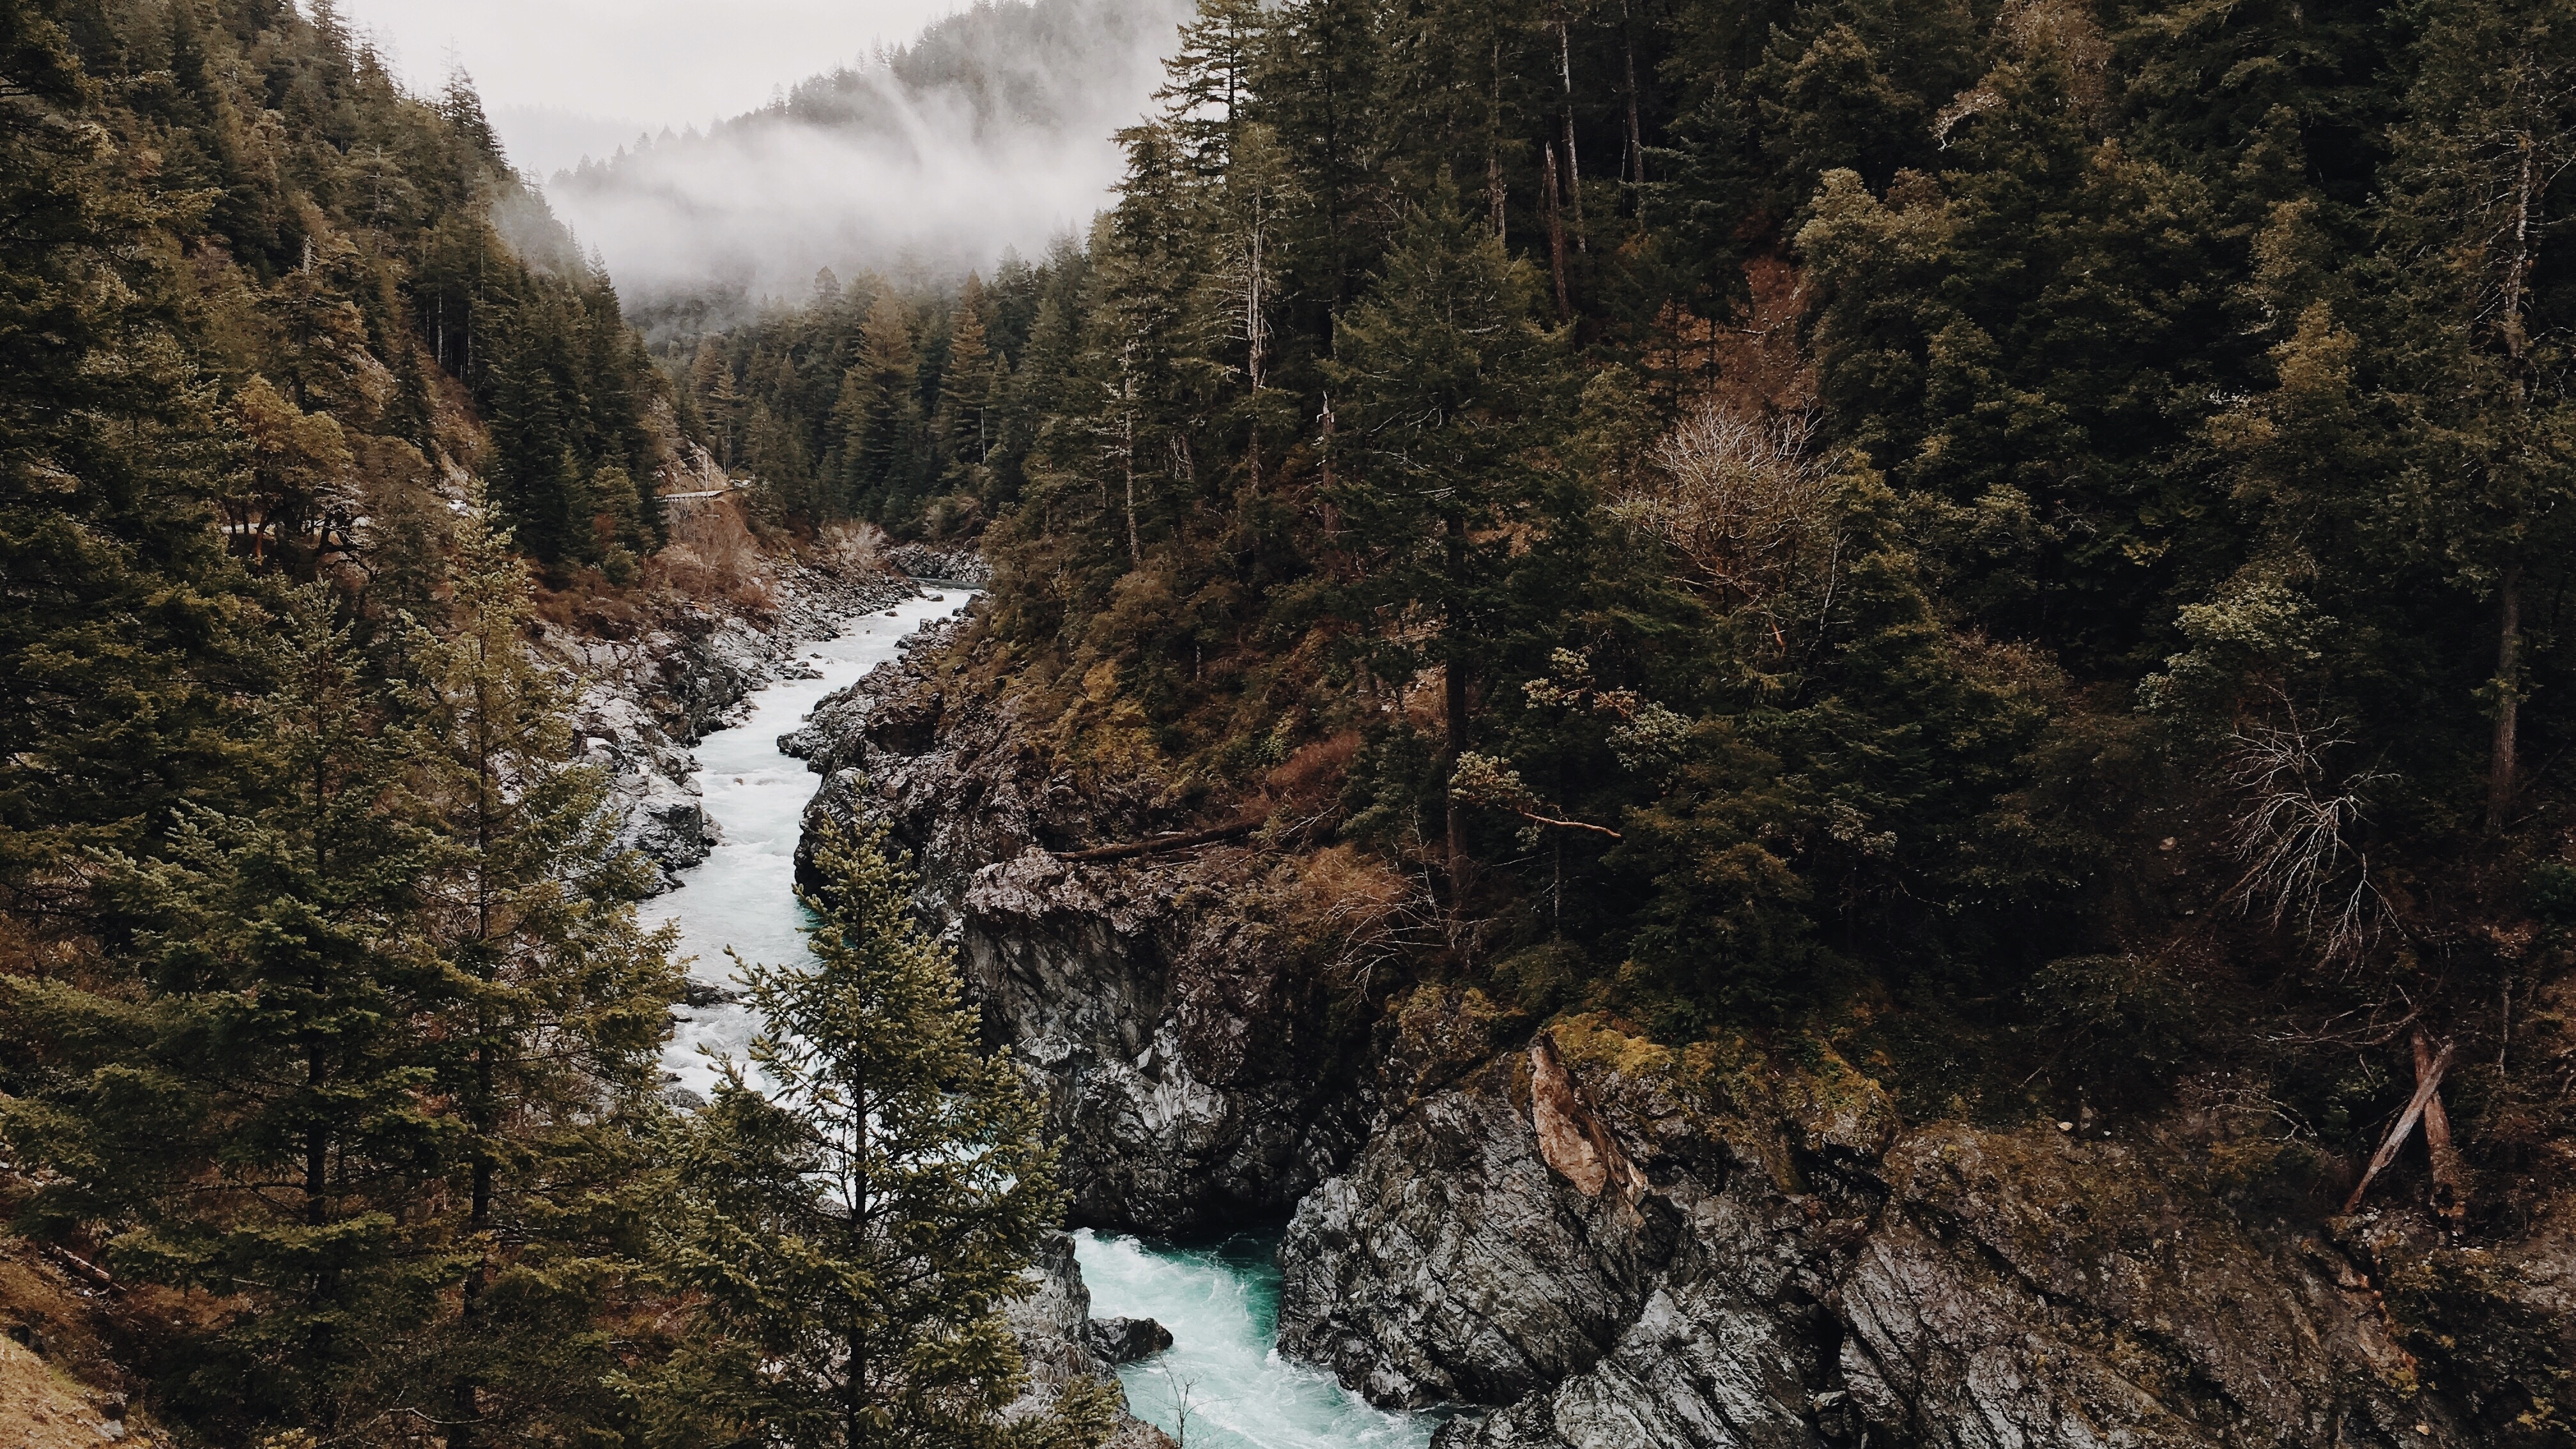
landscape, nature, forest, outdoor, waterfall, creek, wilderness, walking, mountain, snow, trail, adventure, isolated, river, valley, remote, wild, stream, rapid, rugged, gorge, isolation, fir, ridge, trees, woods, coniferous, pines, conifers, water feature, stark, gully, pine trees, nationak park, geological phenomenon